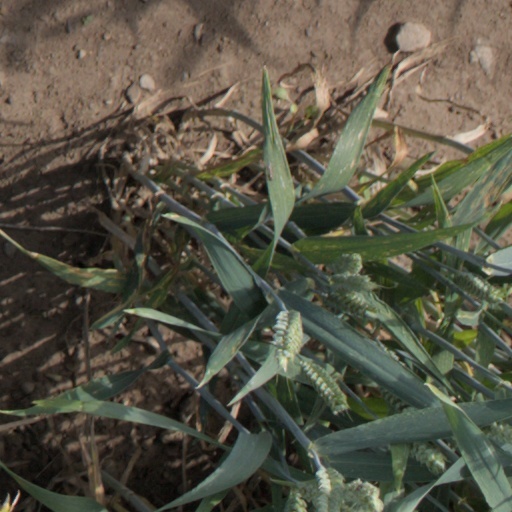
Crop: wheat